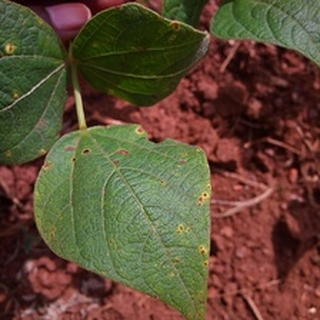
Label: bean_rust